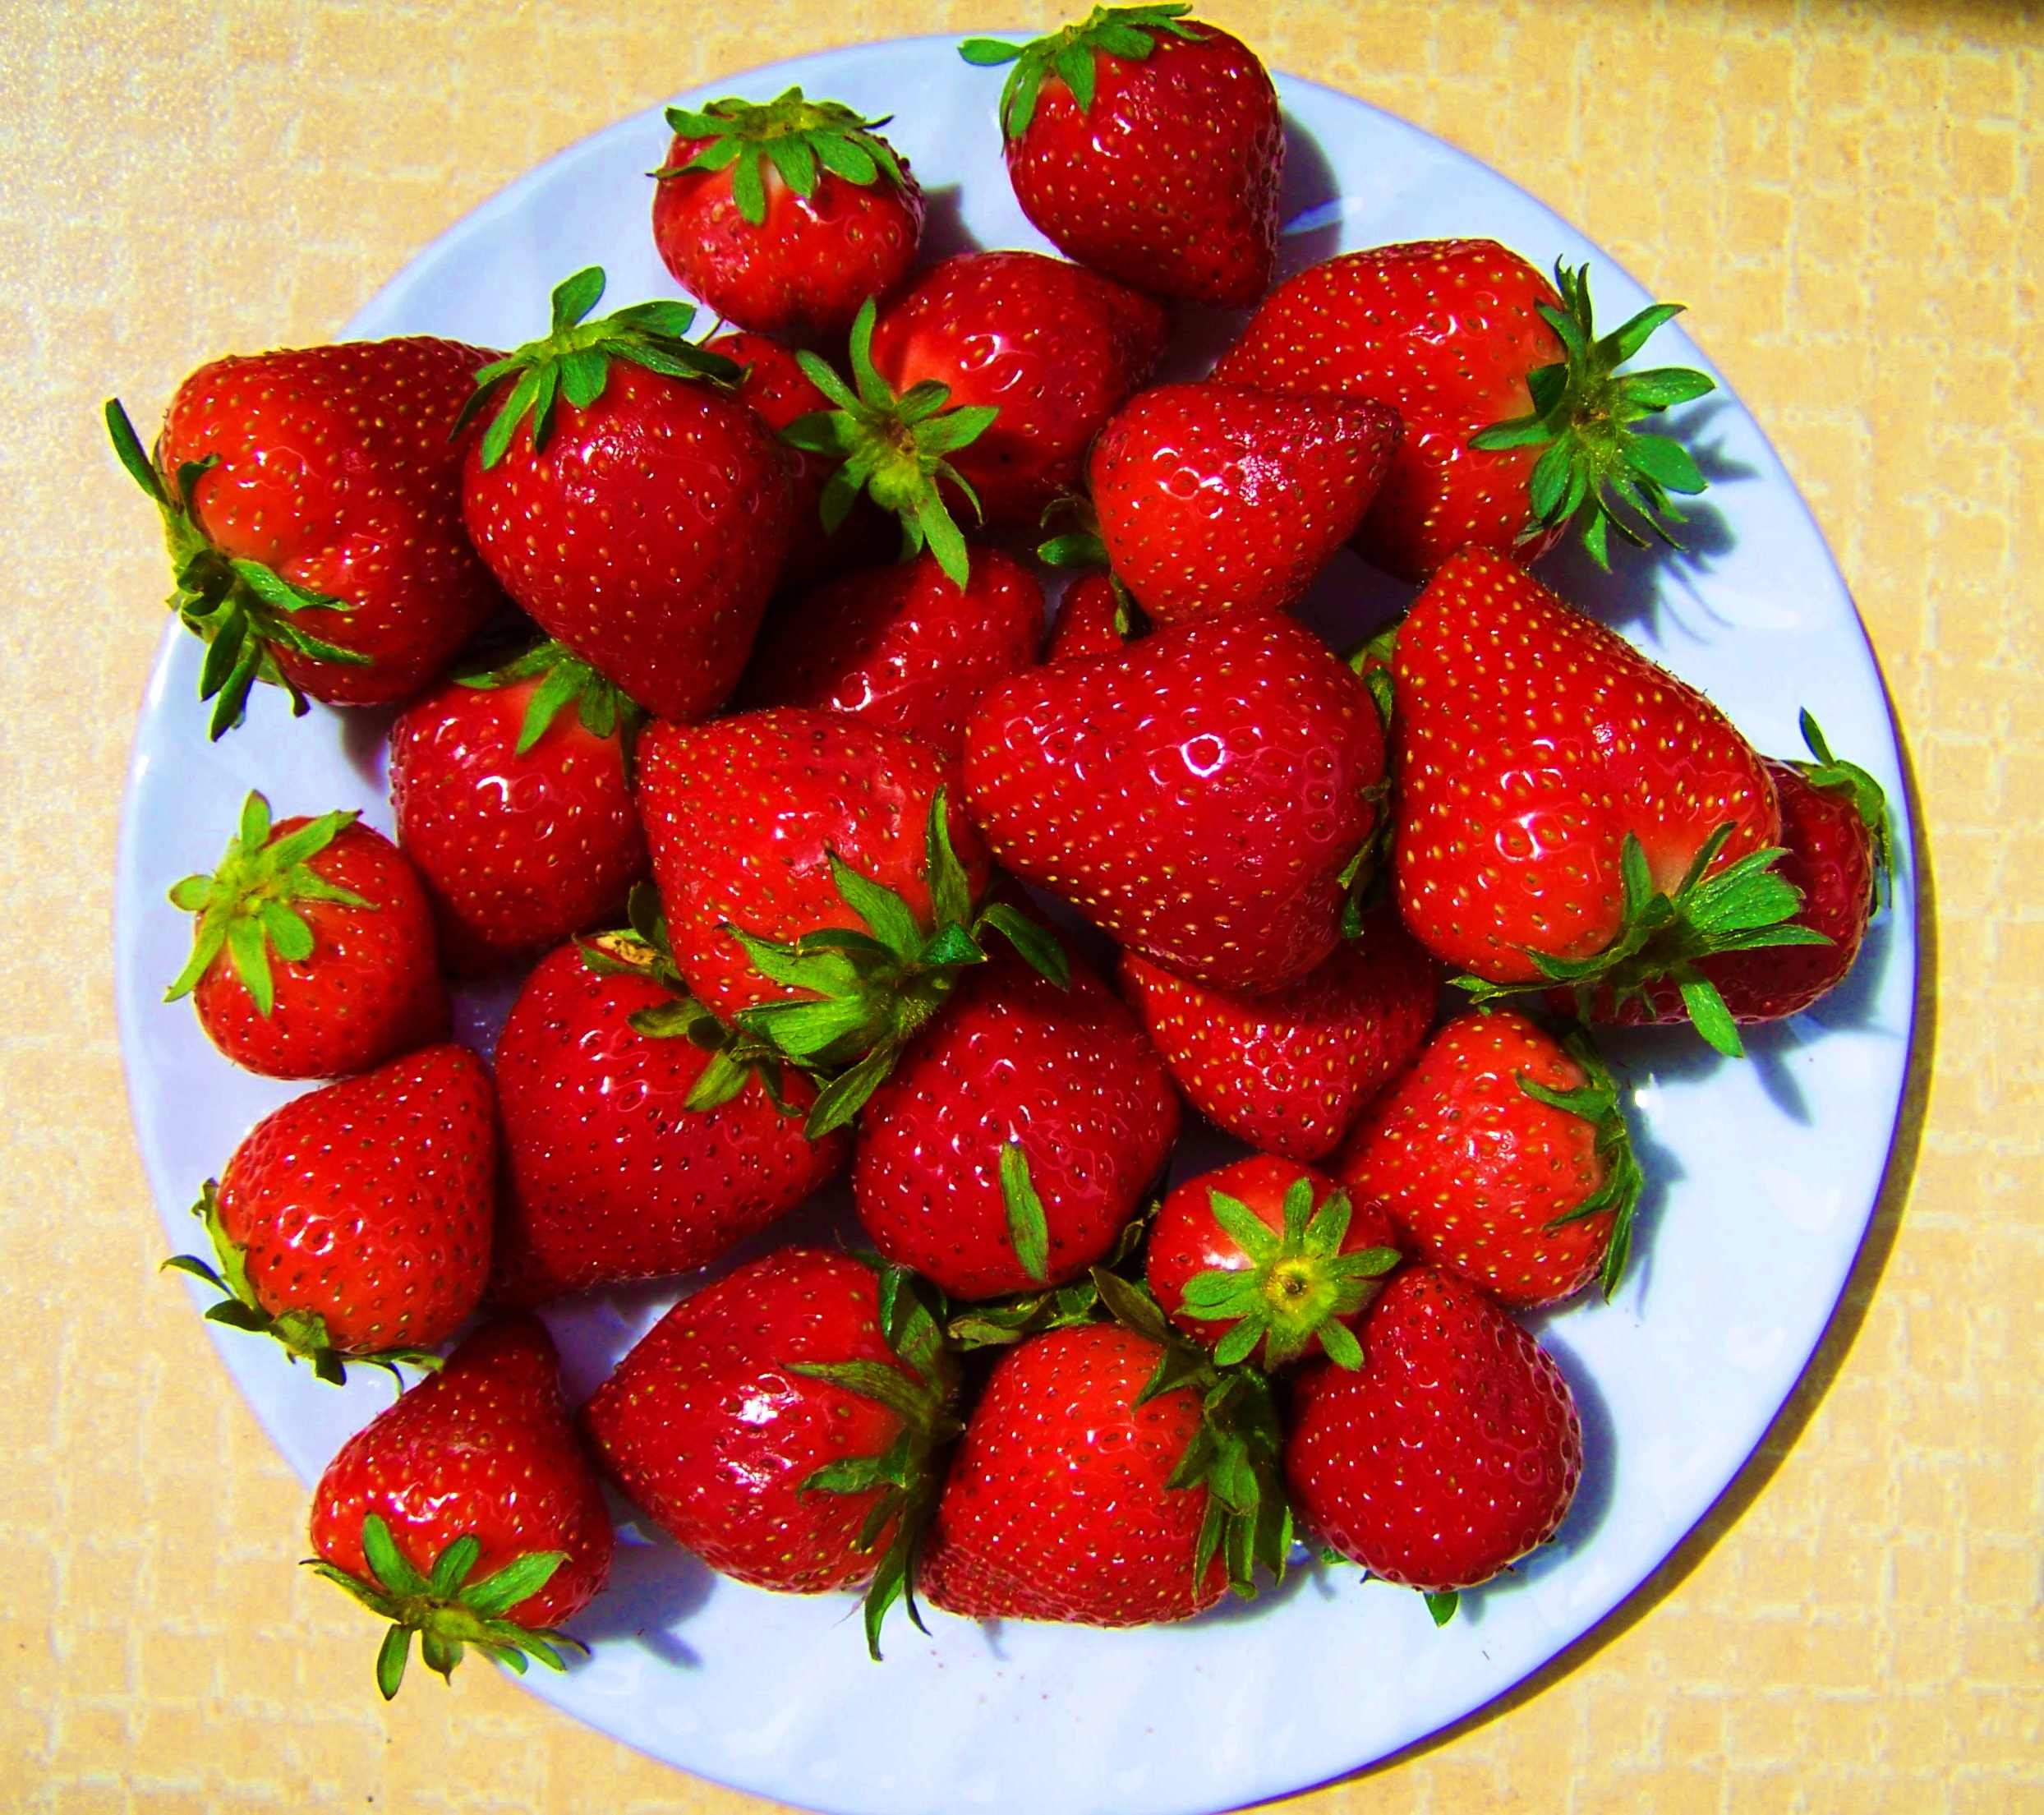
plant, fruit, food, produce, strawberry, strawberries, strawberry pie, red strawberry earth, frutti di bosco